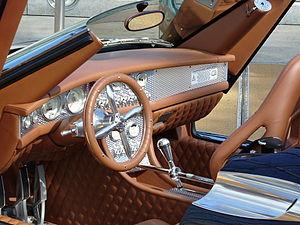
La Spyker C8 est une gamme de supercars construite par Spyker Cars depuis 2001. Elle représente le modèle principal de Spyker. On peut la comparer à la Gallardo chez Lamborghini ou la F430 chez Ferrari.